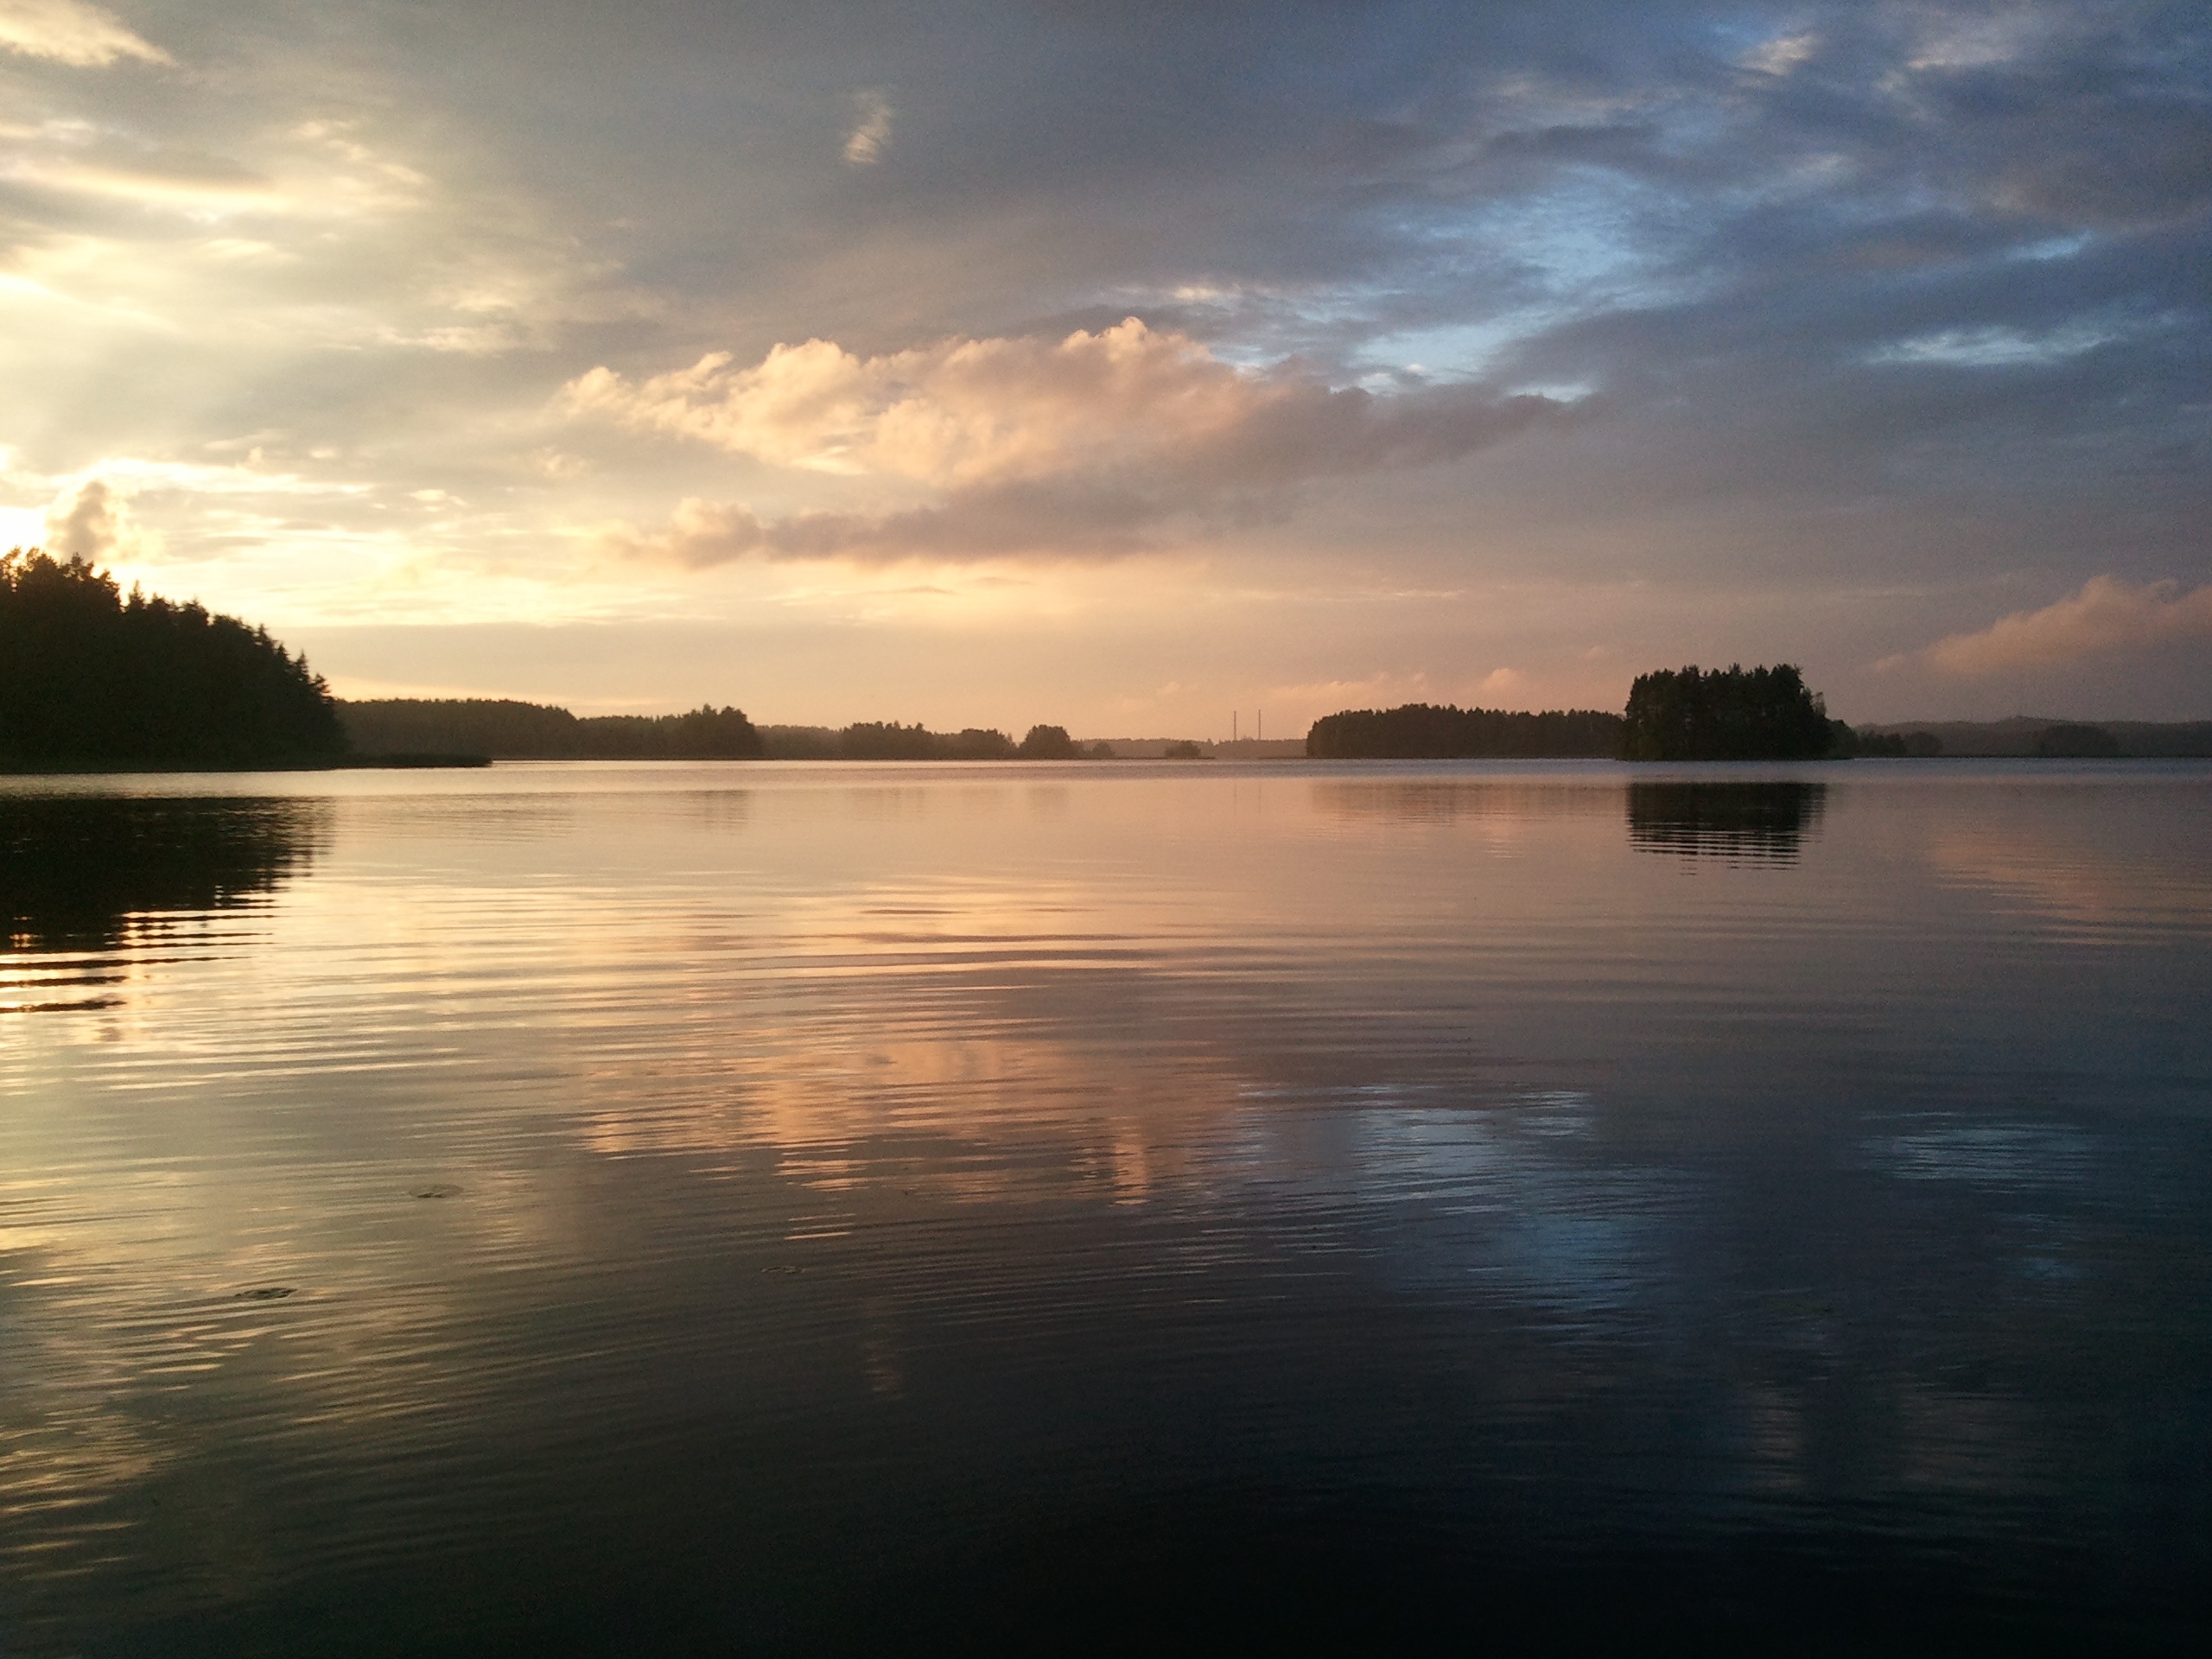
sea, coast, ocean, horizon, cloud, sky, sun, sunrise, sunset, sunlight, morning, lake, dawn, summer, dusk, evening, reflection, bay, reflections, finland, loch, afterglow